The Smiling Lieutenant

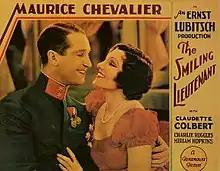
theatrical poster

The Smiling Lieutenant is a 1931 American pre-Code musical comedy film directed by Ernst Lubitsch, starring Maurice Chevalier, Claudette Colbert and Miriam Hopkins, and released by Paramount Pictures.